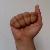
The image shows a hand gesture representing the letter 'A' in Indian Sign Language.